Lia Dorana

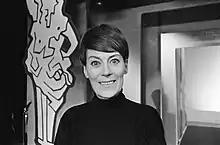
Lia Dorana in 1966

Lia Dorana (18 July 1918 – 4 December 2010) was a Dutch comedian and actress. Dorana was born Beppy van Werven in The Hague on 18 July 1918. She was discovered by Dutch singer and cabaret singer Wim Sonneveld, with whom she launched her early career. She also worked with Hetty Blok and Conny Stuart.